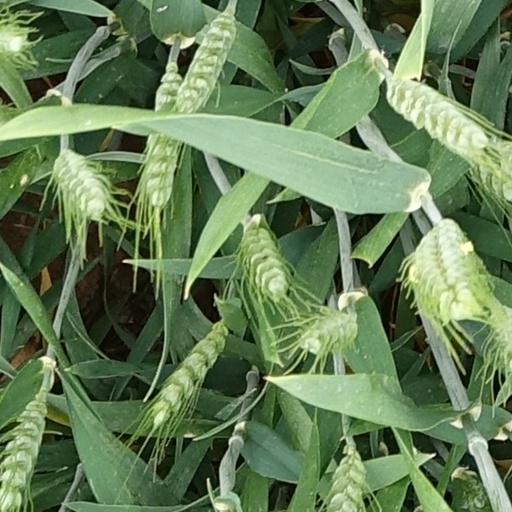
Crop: wheat